Christopher Judge

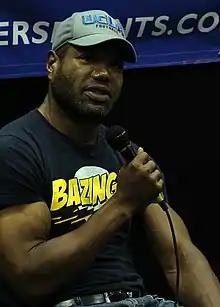
Judge in 2015

Christopher Judge is an American actor. He is best known for playing Teal'c in the Canadian-American military science fiction television series "Stargate SG-1" (1997–2007). He is also the second actor to portray Kratos in the "God of War" video game series, playing the role in "God of War" (2018) and its sequel "God of War Ragnarök" (2022). He attended the University of Oregon on a football scholarship and was a Pacific-10 Conference player.